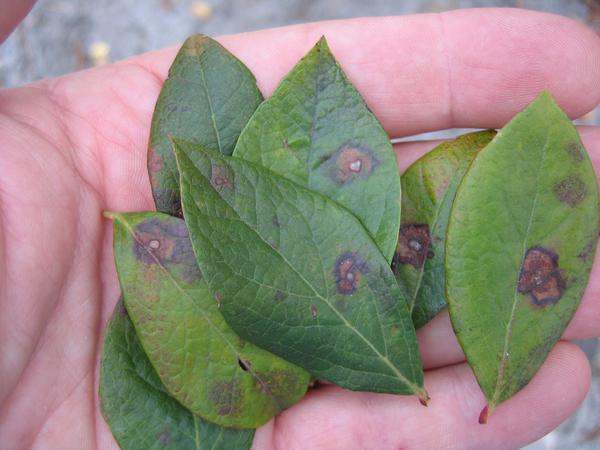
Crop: blueberry
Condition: rust